Rail transport in Afghanistan

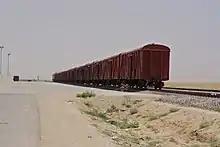
Freight train in Mazar-i-Sharif, Afghanistan

In the early 1980s, the Soviet Union built an approximately rail line from Termez in Uzbekistan to Kheyrabad in Afghanistan, crossing the Amu Darya river on the Afghanistan–Uzbekistan Friendship Bridge.